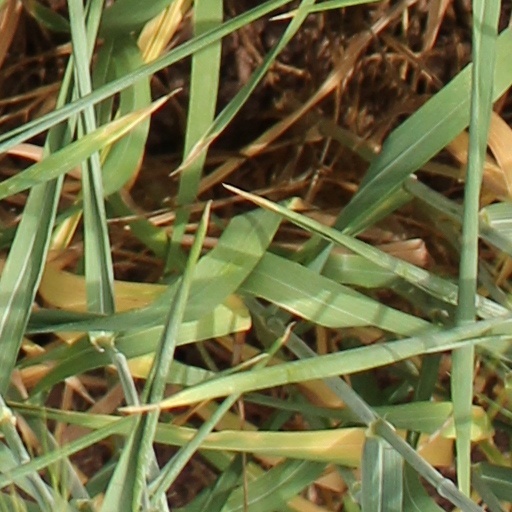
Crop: wheat